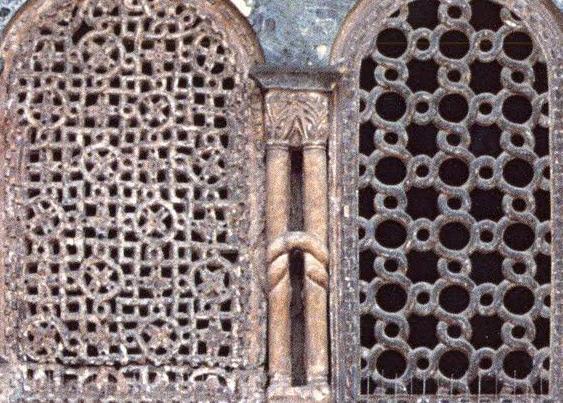
Texture: interlaced